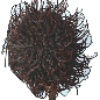
Label: Rambutan 1